Bimal Nag

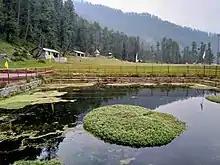
The pond in front of Bimal Nag Temple

Bimal Nag is an incarnation of Lord Vishnu. The idol of Lord Vishnu seated on Sheshnag, having 'Shankh' in one hand and 'Chakra' in the other hand made of rare black stone, is a source of attraction for devotees from time immemorial. A spring flows underneath the idol of Lord Vishnu and forms a small pond in front of the temple. It is also believed that in ancient times two saints came to Bimal Nag to take Lord Vishnu away from his home here, but unfortunately Lord Bishnu or Bimal Nag told them that he would come only if they would not stop reciting until he got completely folded (because it is believed that he was a very giant snake). They accepted, but when they were almost done Bimal Nag asked them that how much they had recited. Just a little bit, and he (as the snake) kicked them with his tail and they turned into stones. They are still there in the lake in front of the temple. One can easily see their statues. It is also believed that the whole area of the Bimal Nag, from the temple to the end of this place, has water under it. And it is a fact that if one jumps on the ground one will bounce back.